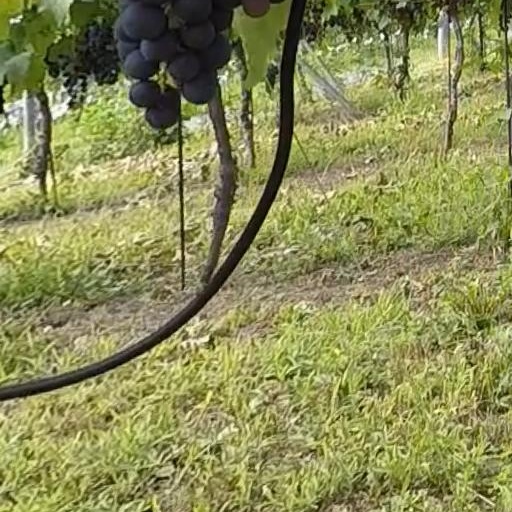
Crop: grape